Porth

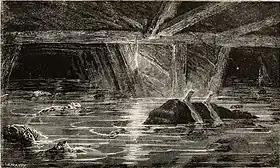
Tynewydd Colliery disaster at Porth 1877

On 11 April 1877 the Tynewydd Colliery - was the scene of a mine disaster that led to a notable mine rescue operation following which four first-class and twenty-one second-class Albert Medals for Lifesaving were awarded. A build-up of water in old workings of the neighbouring Cymmer Colliery resulted in flooding of the Tynewydd mine. Only fourteen of approximately 100 miners employed at the mine were working underground at the time of the accident.